Sports in Canada

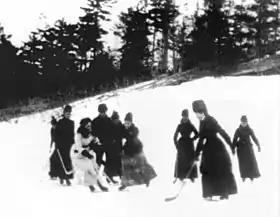
Women playing hockey, Isobel Stanley, daughter of Lord Stanley, is seen wearing white, Rideau Hall on the Rideau Hall rink, Ottawa, circa 1888.

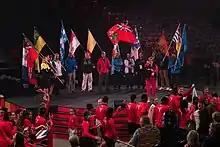
Amateur athletes representing their provinces and territories during the 2017 Canada Games.

Major multi-sport events with Canadian participation, or that have taken place in Canada, are the Olympic Games, Commonwealth Games, Canada Games, World Championships in Athletics, Pan American Games, and the Universiade. Others include the North American Indigenous Games, the World Police and Fire Games, and the Gay Games.